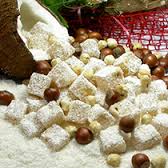
Yemek: lokum